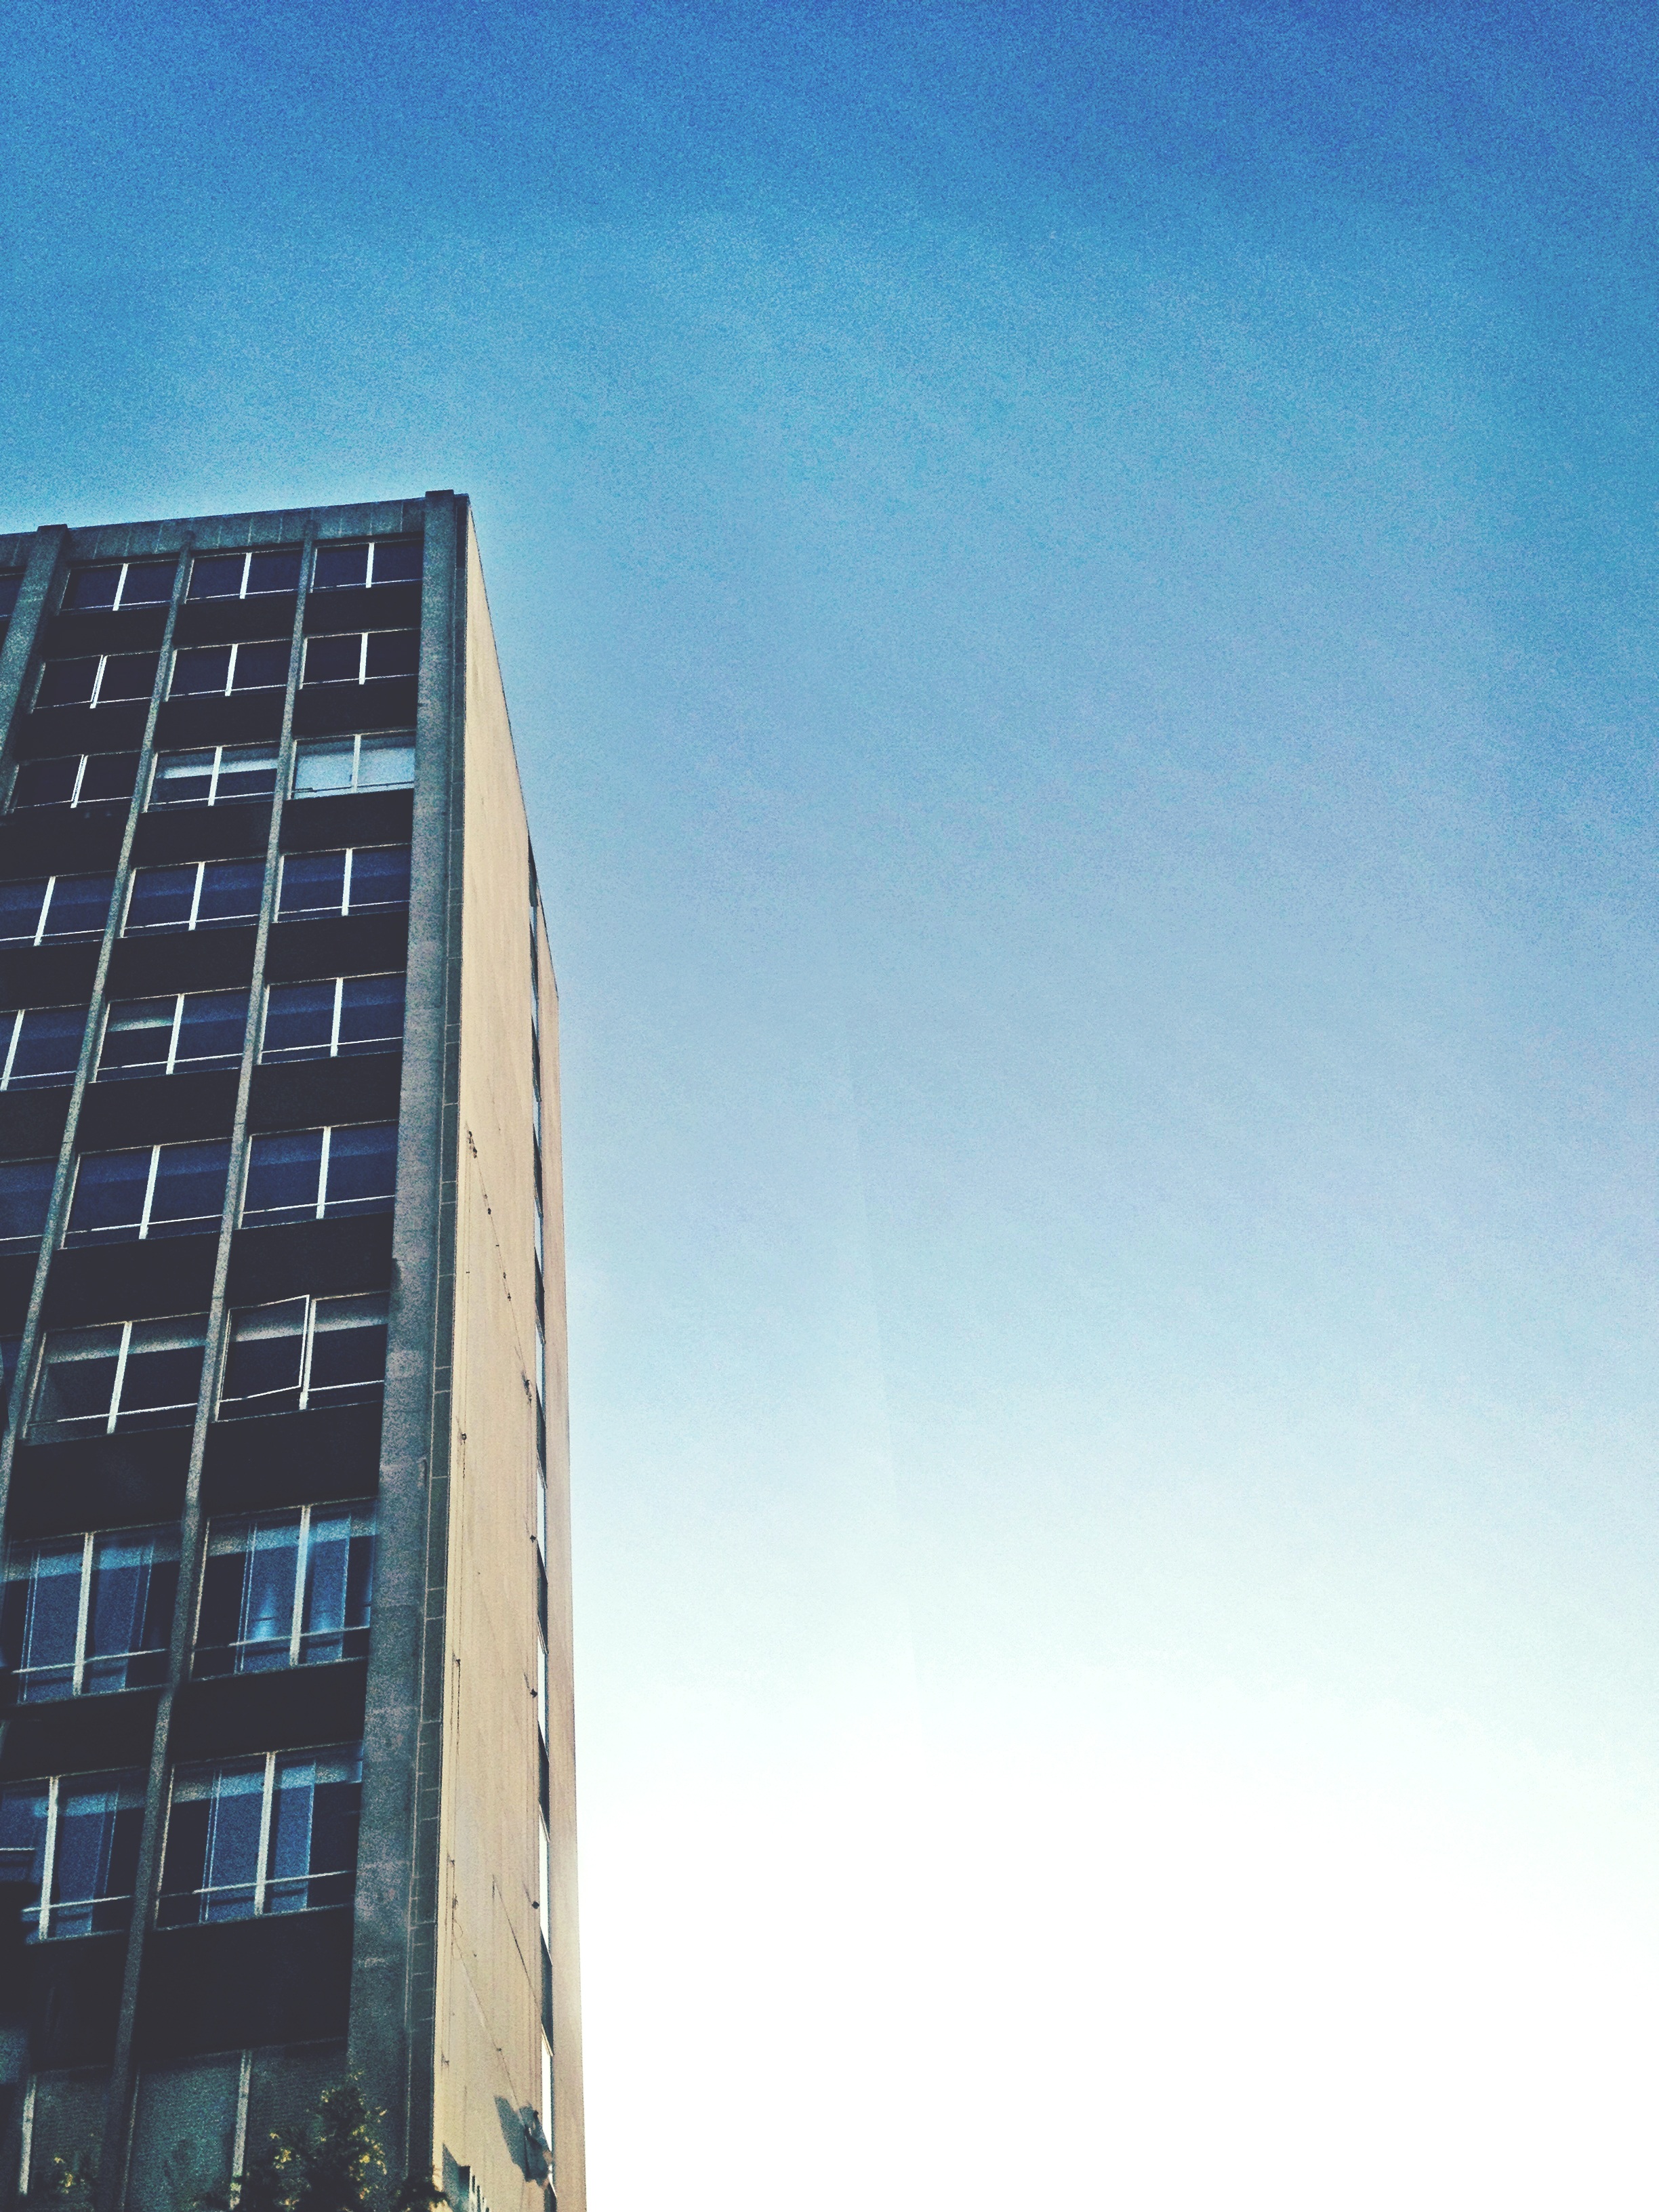
horizon, abstract, architecture, sky, skyline, vintage, retro, sunlight, building, skyscraper, construction, tower, property, grunge, blue, residential, tower block, housing, flat, estate, flats